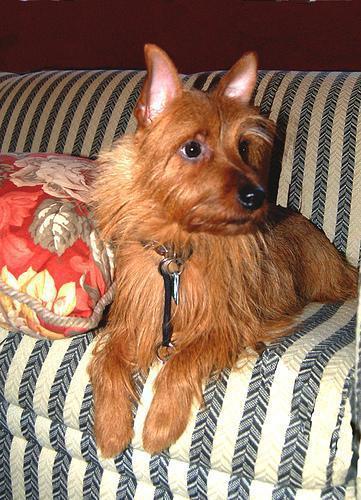
Australian_terrier